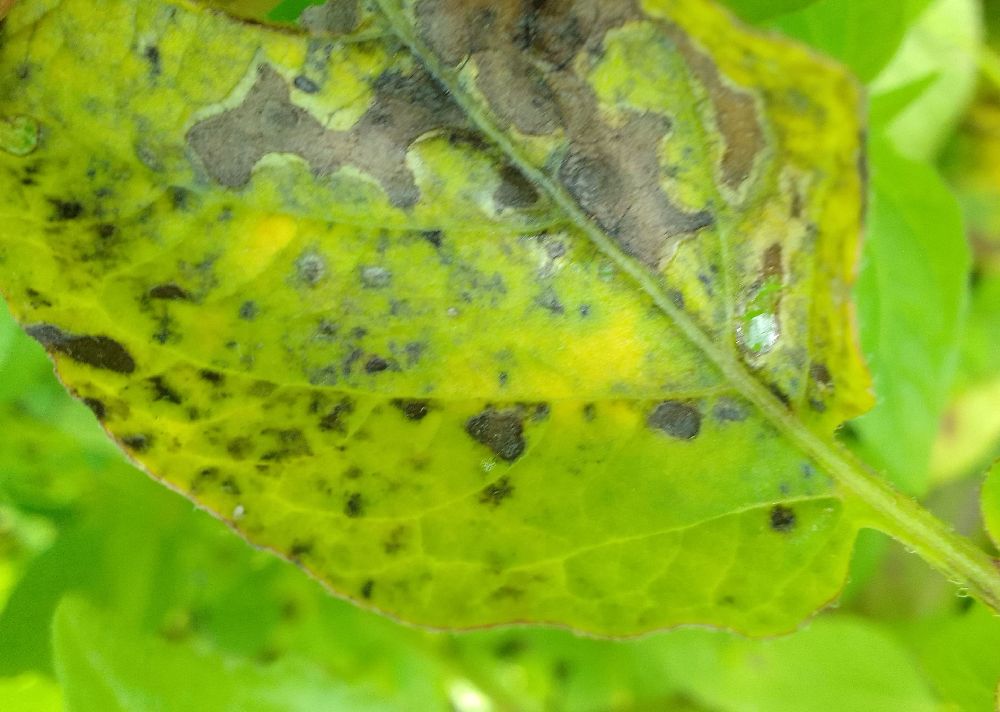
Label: Early blight